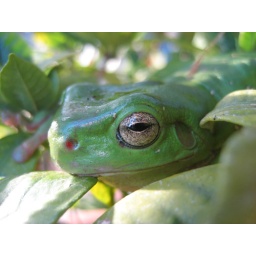
macro shot of a Green Tree Frog (&lt;em&gt;Litoria caerulea&lt;/em&gt;) hiding in a pot plant in Tamworth NSW